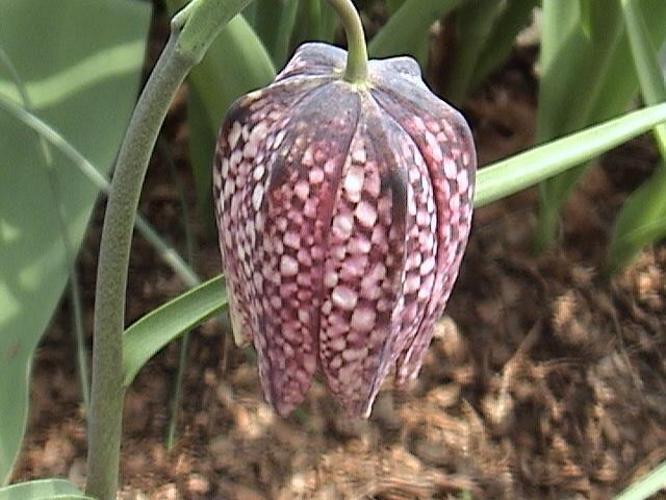
Flower: Fritillary